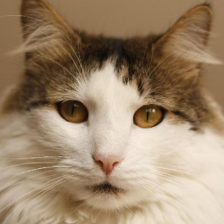
Label: animals